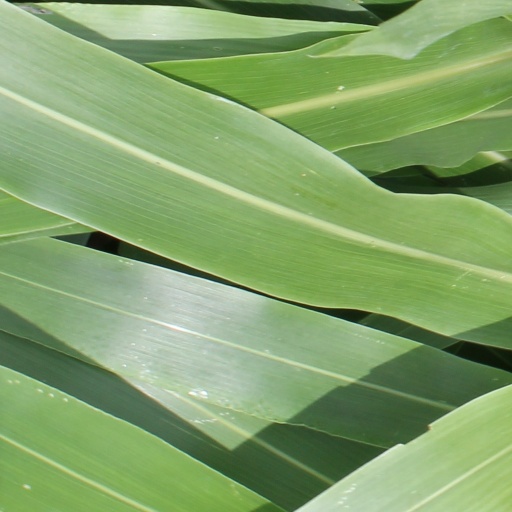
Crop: sorghum